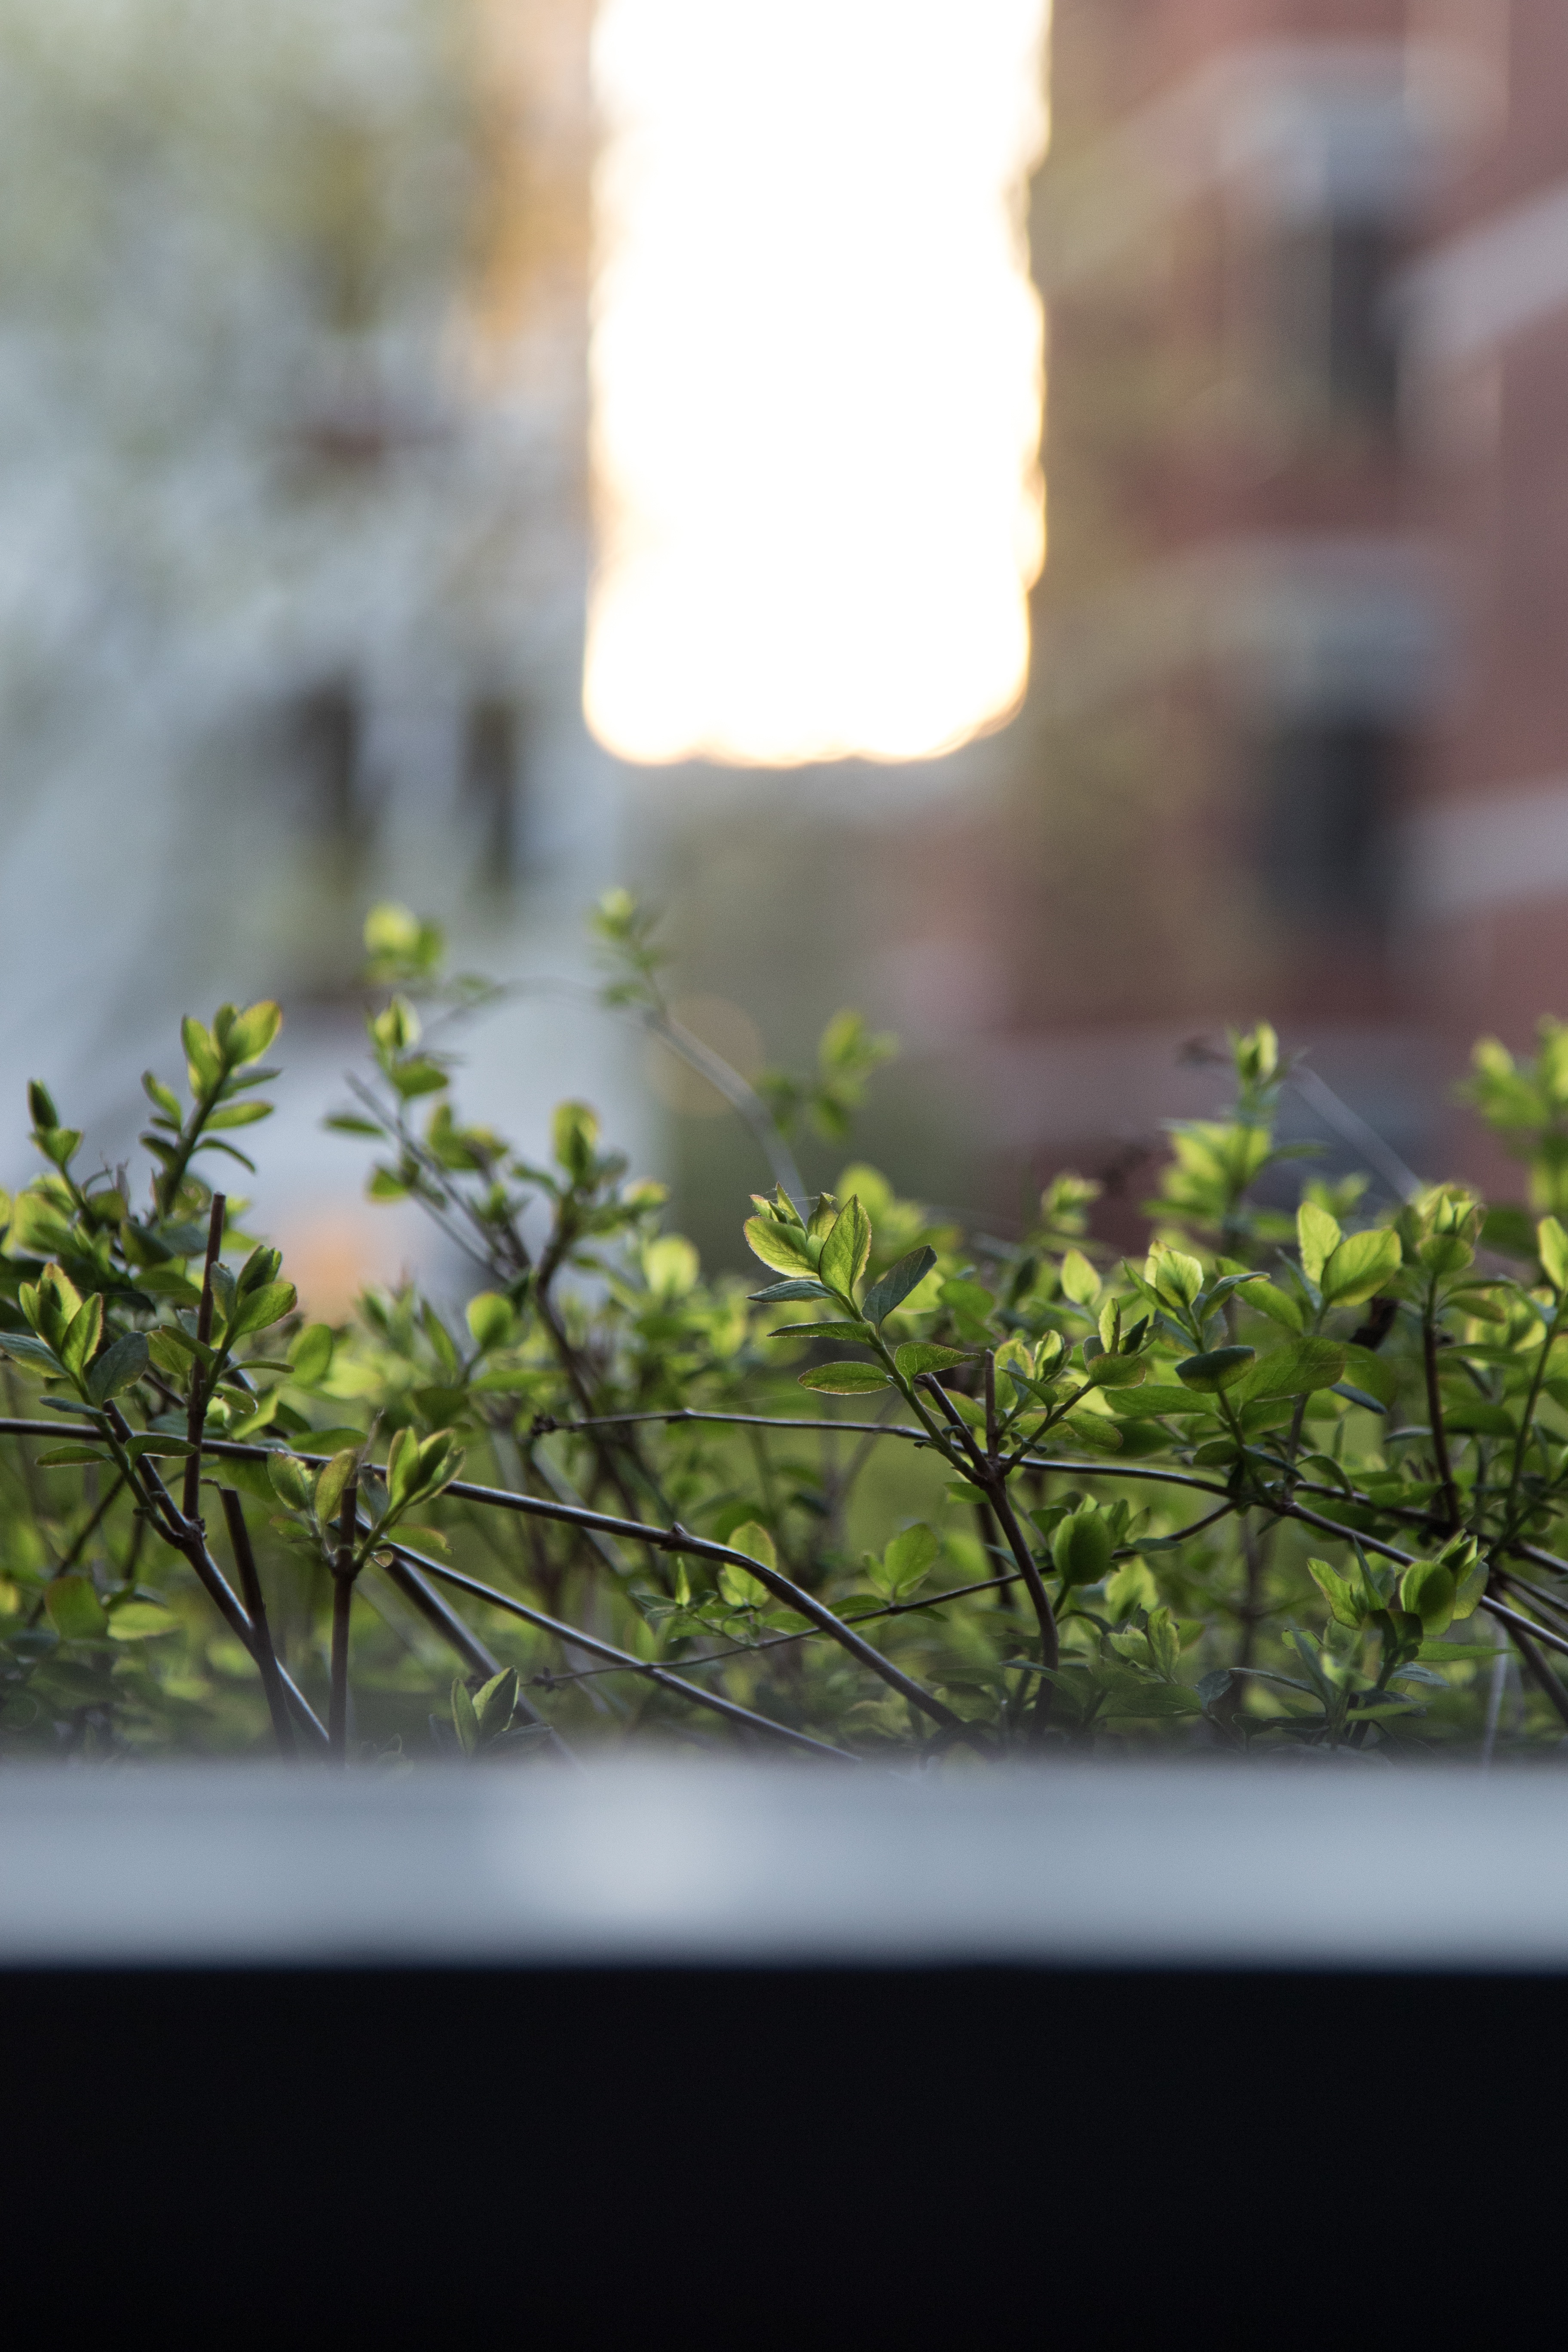
tree, nature, grass, branch, light, plant, sunlight, morning, leaf, flower, green, botany, flora, close up, macro photography